Supermarine Spitfire operational history

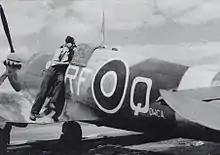
Spitfire Vb of Plt Off Antoni Głowacki of 303(Polish) Squadron based at Northolt in August 1942.

In early 1941 the 11 Group commander Air Vice-Marshal Trafford Leigh-Mallory inaugurated a policy of "leaning forward into France" With this new policy, fighter sweeps ("Rhubarbs") and bomber escort missions ("Circuses") were mounted over France and other occupied territories, with the express purpose of forcing a response from Luftwaffe fighters. Leigh Mallory was fully supported by Air Chief Marshal Sir William Sholto Douglas who had replaced Sir Hugh Dowding as Commander of Fighter Command in November 1940. As a result of Leigh-Mallory's experience in command of 12 Group during the Battle of Britain, RAF fighter squadrons were increasingly organised into "Wings" of two or more squadrons which flew together under the command of a Wing Leader).